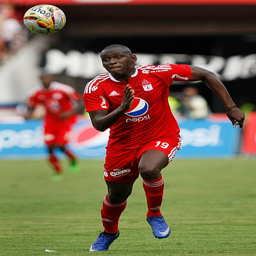
person runs for the ball during a match against a city as part of round of second leg .